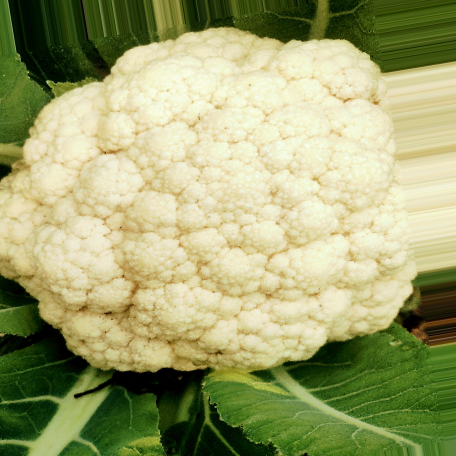
Label: Disease Free